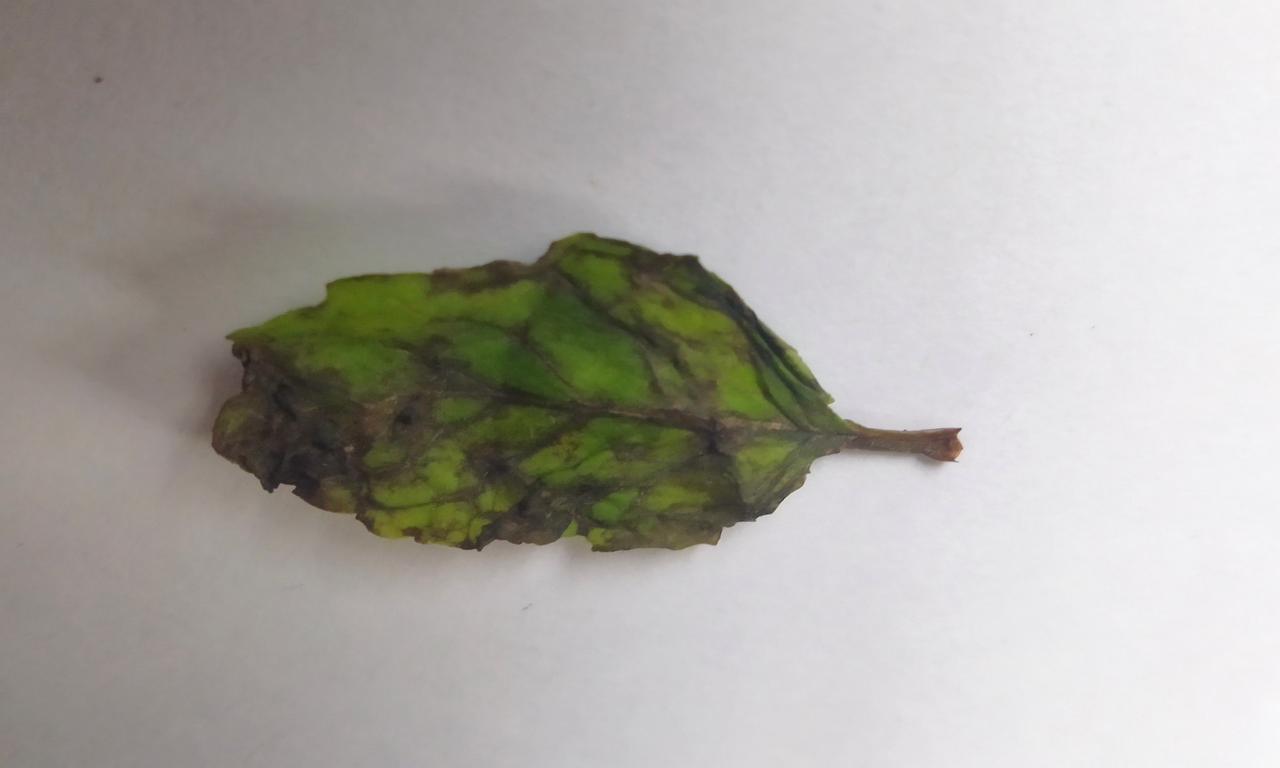
Label: Spoiled